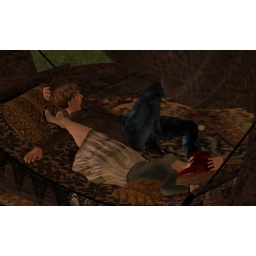
Noelani and Orson found a little spot in a tree house tucked in the woods.